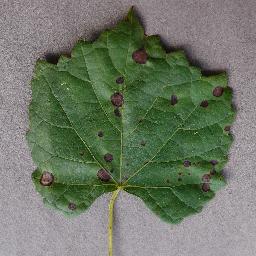
Label: Grape___Black_rot